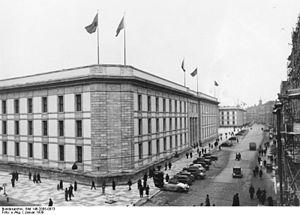
1939 est une année commune commençant un dimanche.